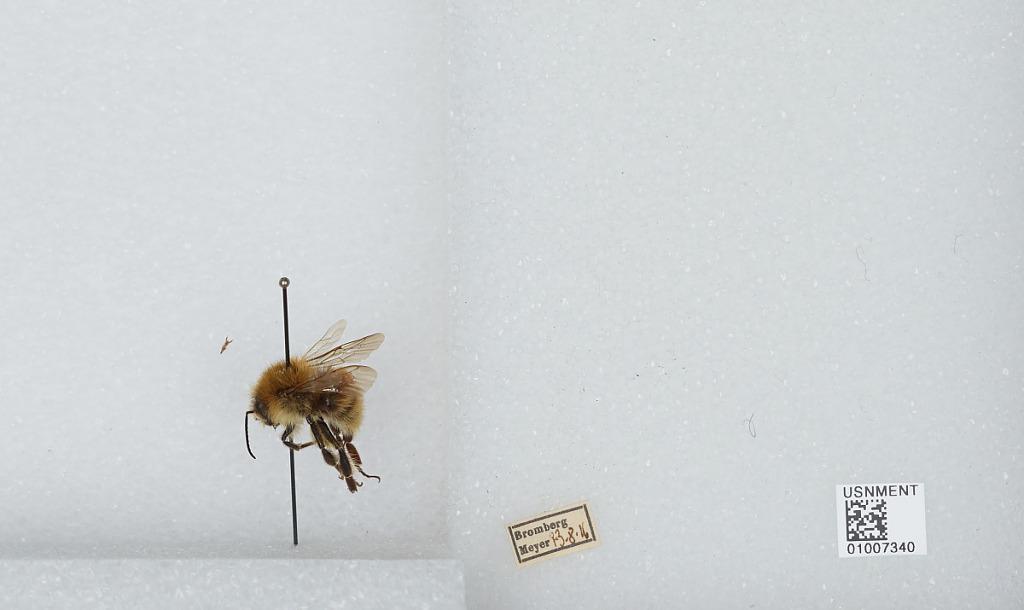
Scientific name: Bombus (Thoracobombus) humilis Illiger
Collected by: Meyer
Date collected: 1916-8-13
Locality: Bromberg